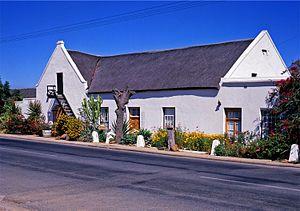
Montagu est une ville et une station thermale d'Afrique du Sud située dans la province du Cap-Occidental, à 180 km de la ville du Cap par la route 62. Elle porte le nom de John Montagu, ancien secrétaire colonial britannique de la colonie du Cap.